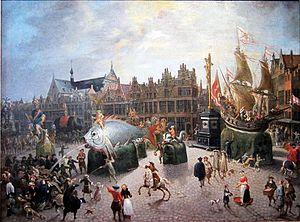
Erasmus de Bie, né à Anvers en 1629, où il meurt en 1675, est un peintre flamand.
Le Musée départemental de Flandre situé à Cassel dans le Nord a rouvert ses portes le 23 octobre 2010, après treize années de fermeture. D'importants travaux de restauration ont permis de redonner une nouvelle jeunesse à l'Hôtel de la Noble Cour qui abrite le musée depuis 1964. Siège de la l'ancienne châtellenie de Cassel et doté d'une cour, ce bâtiment qui domine la place frappe par sa façade conjuguant architecture flamande et éléments de vocabulaire de la Renaissance italienne. Les collections très hétéroclites, composées d'environ 6000 pièces, permettent de donner à voir sur la diversité de la culture flamande. Le parcours a donc été pensé non pas de manière chronologique ou thématique, mais sous la forme de diptyques qui favorisent le dialogue entre les domaines artistiques. Cette approche culturelle permet aussi décloisonner les points de vue et d'intégrer dans le parcours permanent l'art contemporain.